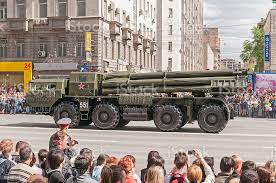
Label: Tornado